Jacqueline Andere

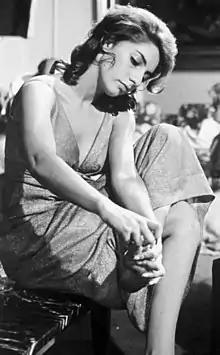
Andere in "El ángel exterminador" (1962)

Andere was born in a Jewish family located Mexico City on August 20, 1938. Her appearances in telenovelas began with 1960's "Vida por Vida", and one of her major roles as a villainess was in "La Madrastra" opposite Victoria Ruffo and "Peregrina". She also starred in "Soy Tu Dueña" opposite "Lucero" and "Fernando Colunga". She was married to José María Fernández Unsáin for more than 30 years, from 1967 to his death in 1997. They had one child together, Chantal Andere, who is also an actress.